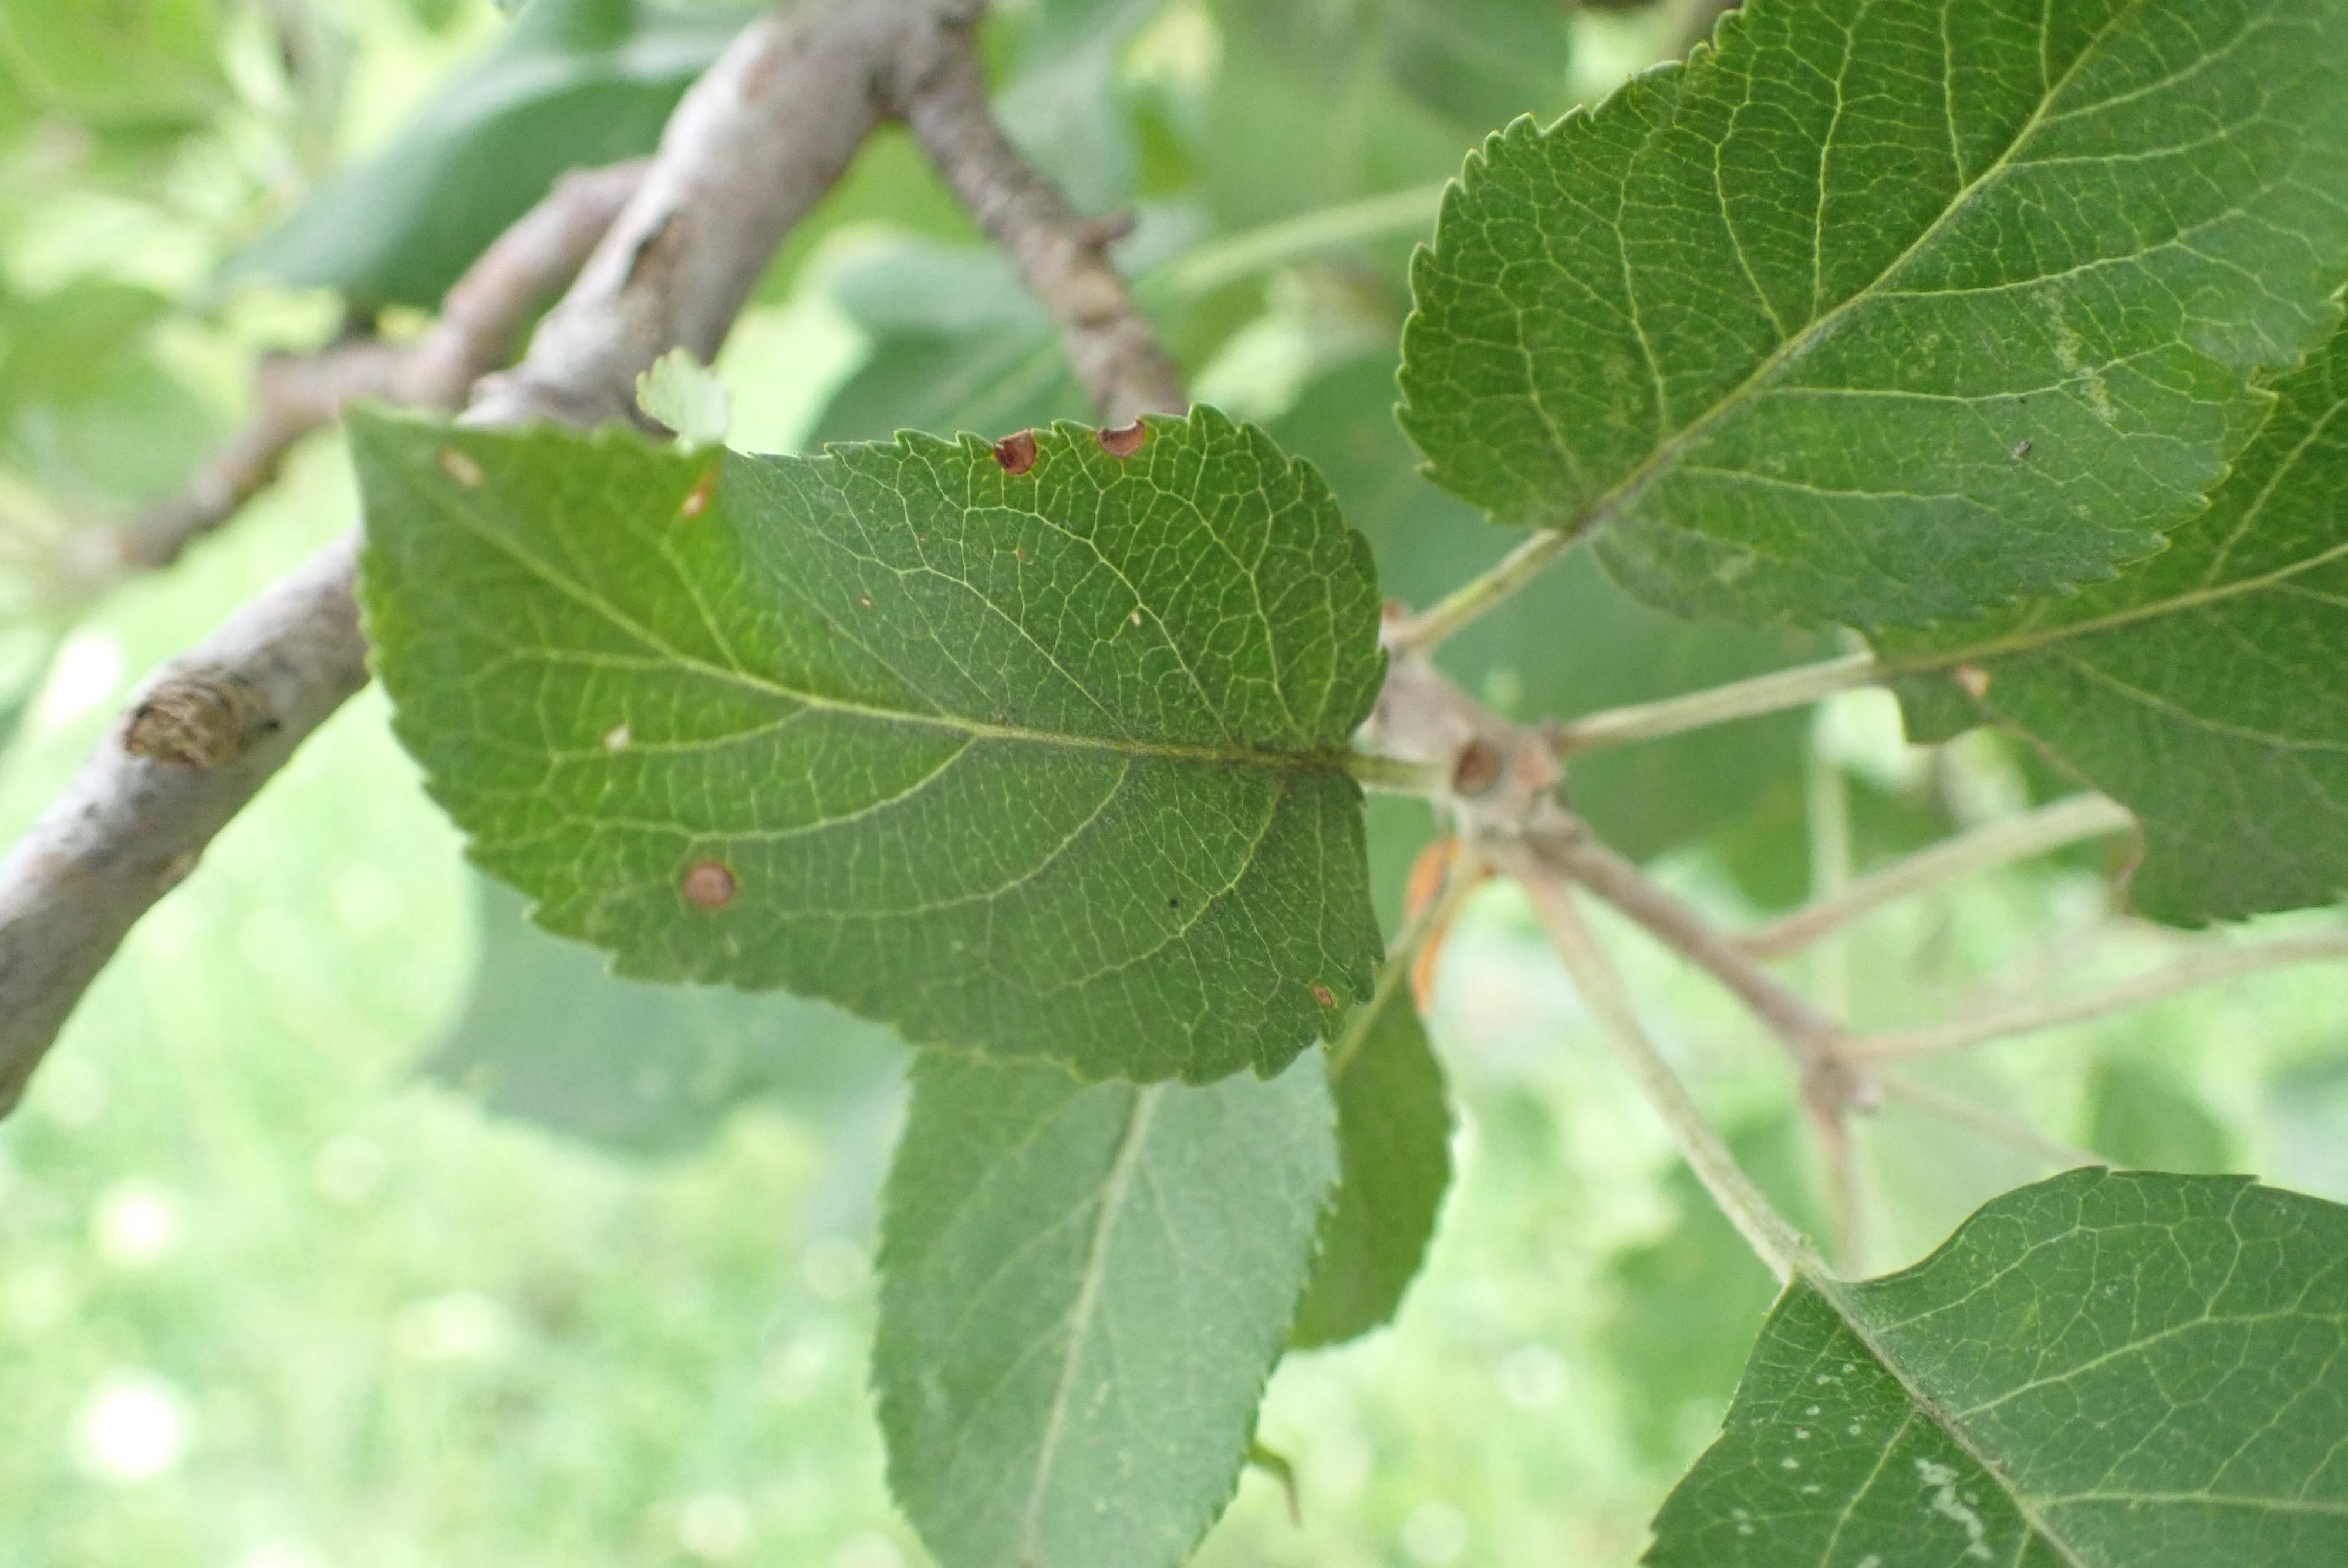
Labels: frog_eye_leaf_spot